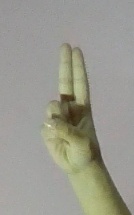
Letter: taa